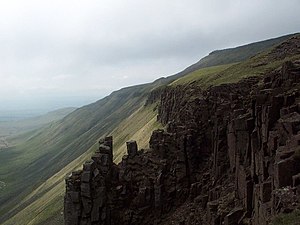
Pennine Way / Galleri
Pennine Way er en vandrevej i England, som er ca. 429 kilometer lang.